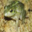
Label: frog